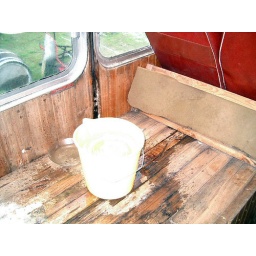
Three leaks in the roof here, water damage ahoy.